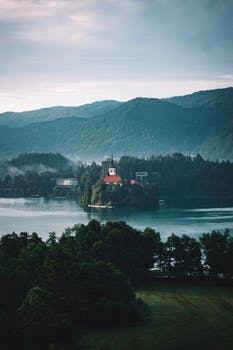
Label: No Watermark